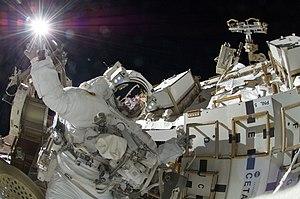
Sunita Lyn Williams est une astronaute de nationalité américaine née le 19 septembre 1965.